Black Field (2009 Greek film)

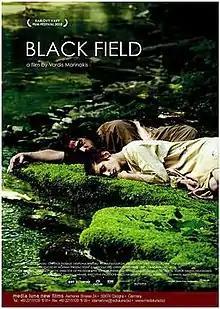

Black Field is a 2009 Greek film, directed by Vardis Marinakis. The film released in 2009 and it stars Sofia Georgovassili and Christos Passalis. It won one award in Hellenic Film Academy Awards in category Best Cinematography. The film also won accolades in Mumbai International Film Festival and Seville European Film Festival. The film is shot in the places of Epirus and Thessaly.